Eurovision Song Contest 2013

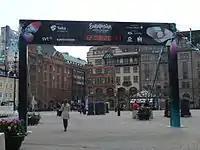
Square in Malmö before the finals, with time table demonstrating the countdown for the broadcast.

On 8 July 2012, the Swedish broadcaster (SVT) announced that the Malmö Arena in Malmö would be the host venue for the 2013 contest. This was the fifth time after , , and that the competition was held in Sweden, and the second time that it was held in Malmö, after 1992. SVT had expressed the desire to host the contest at a slightly smaller venue than previous years, as well as smaller environment which is easier to dedicate and decorate for other celebrations and festivities of the event within the host city. These were factors in the choice of the Malmö Arena as the host venue, and Malmö as Sweden's third-largest city by population after Stockholm and Gothenburg, the two other initial location-bidders.